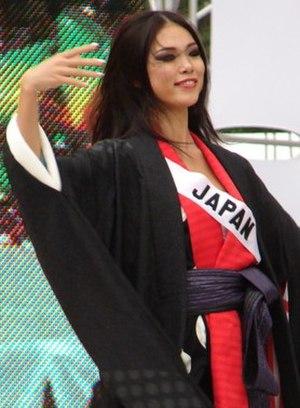
Miss Univers 2007, est la 56ᵉ élection de Miss Univers, qui a lieu le 28 mai 2007, au National Auditorium de Mexico, au Mexique. La cérémonie a été animé par l'acteur américain Mario López et Vanessa Minnillo, Miss Teen USA 1998.